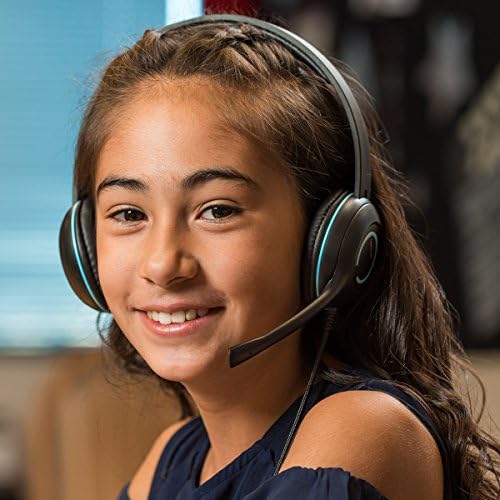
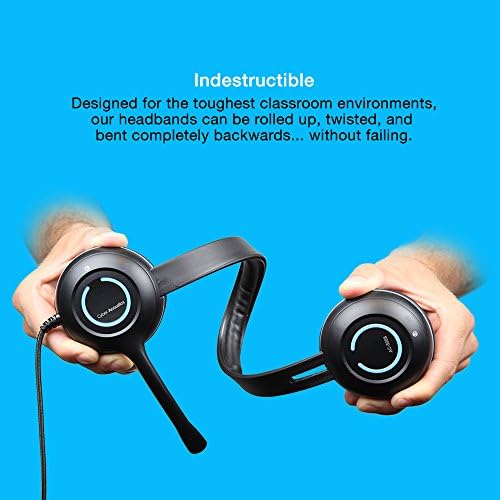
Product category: headphones
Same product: yes